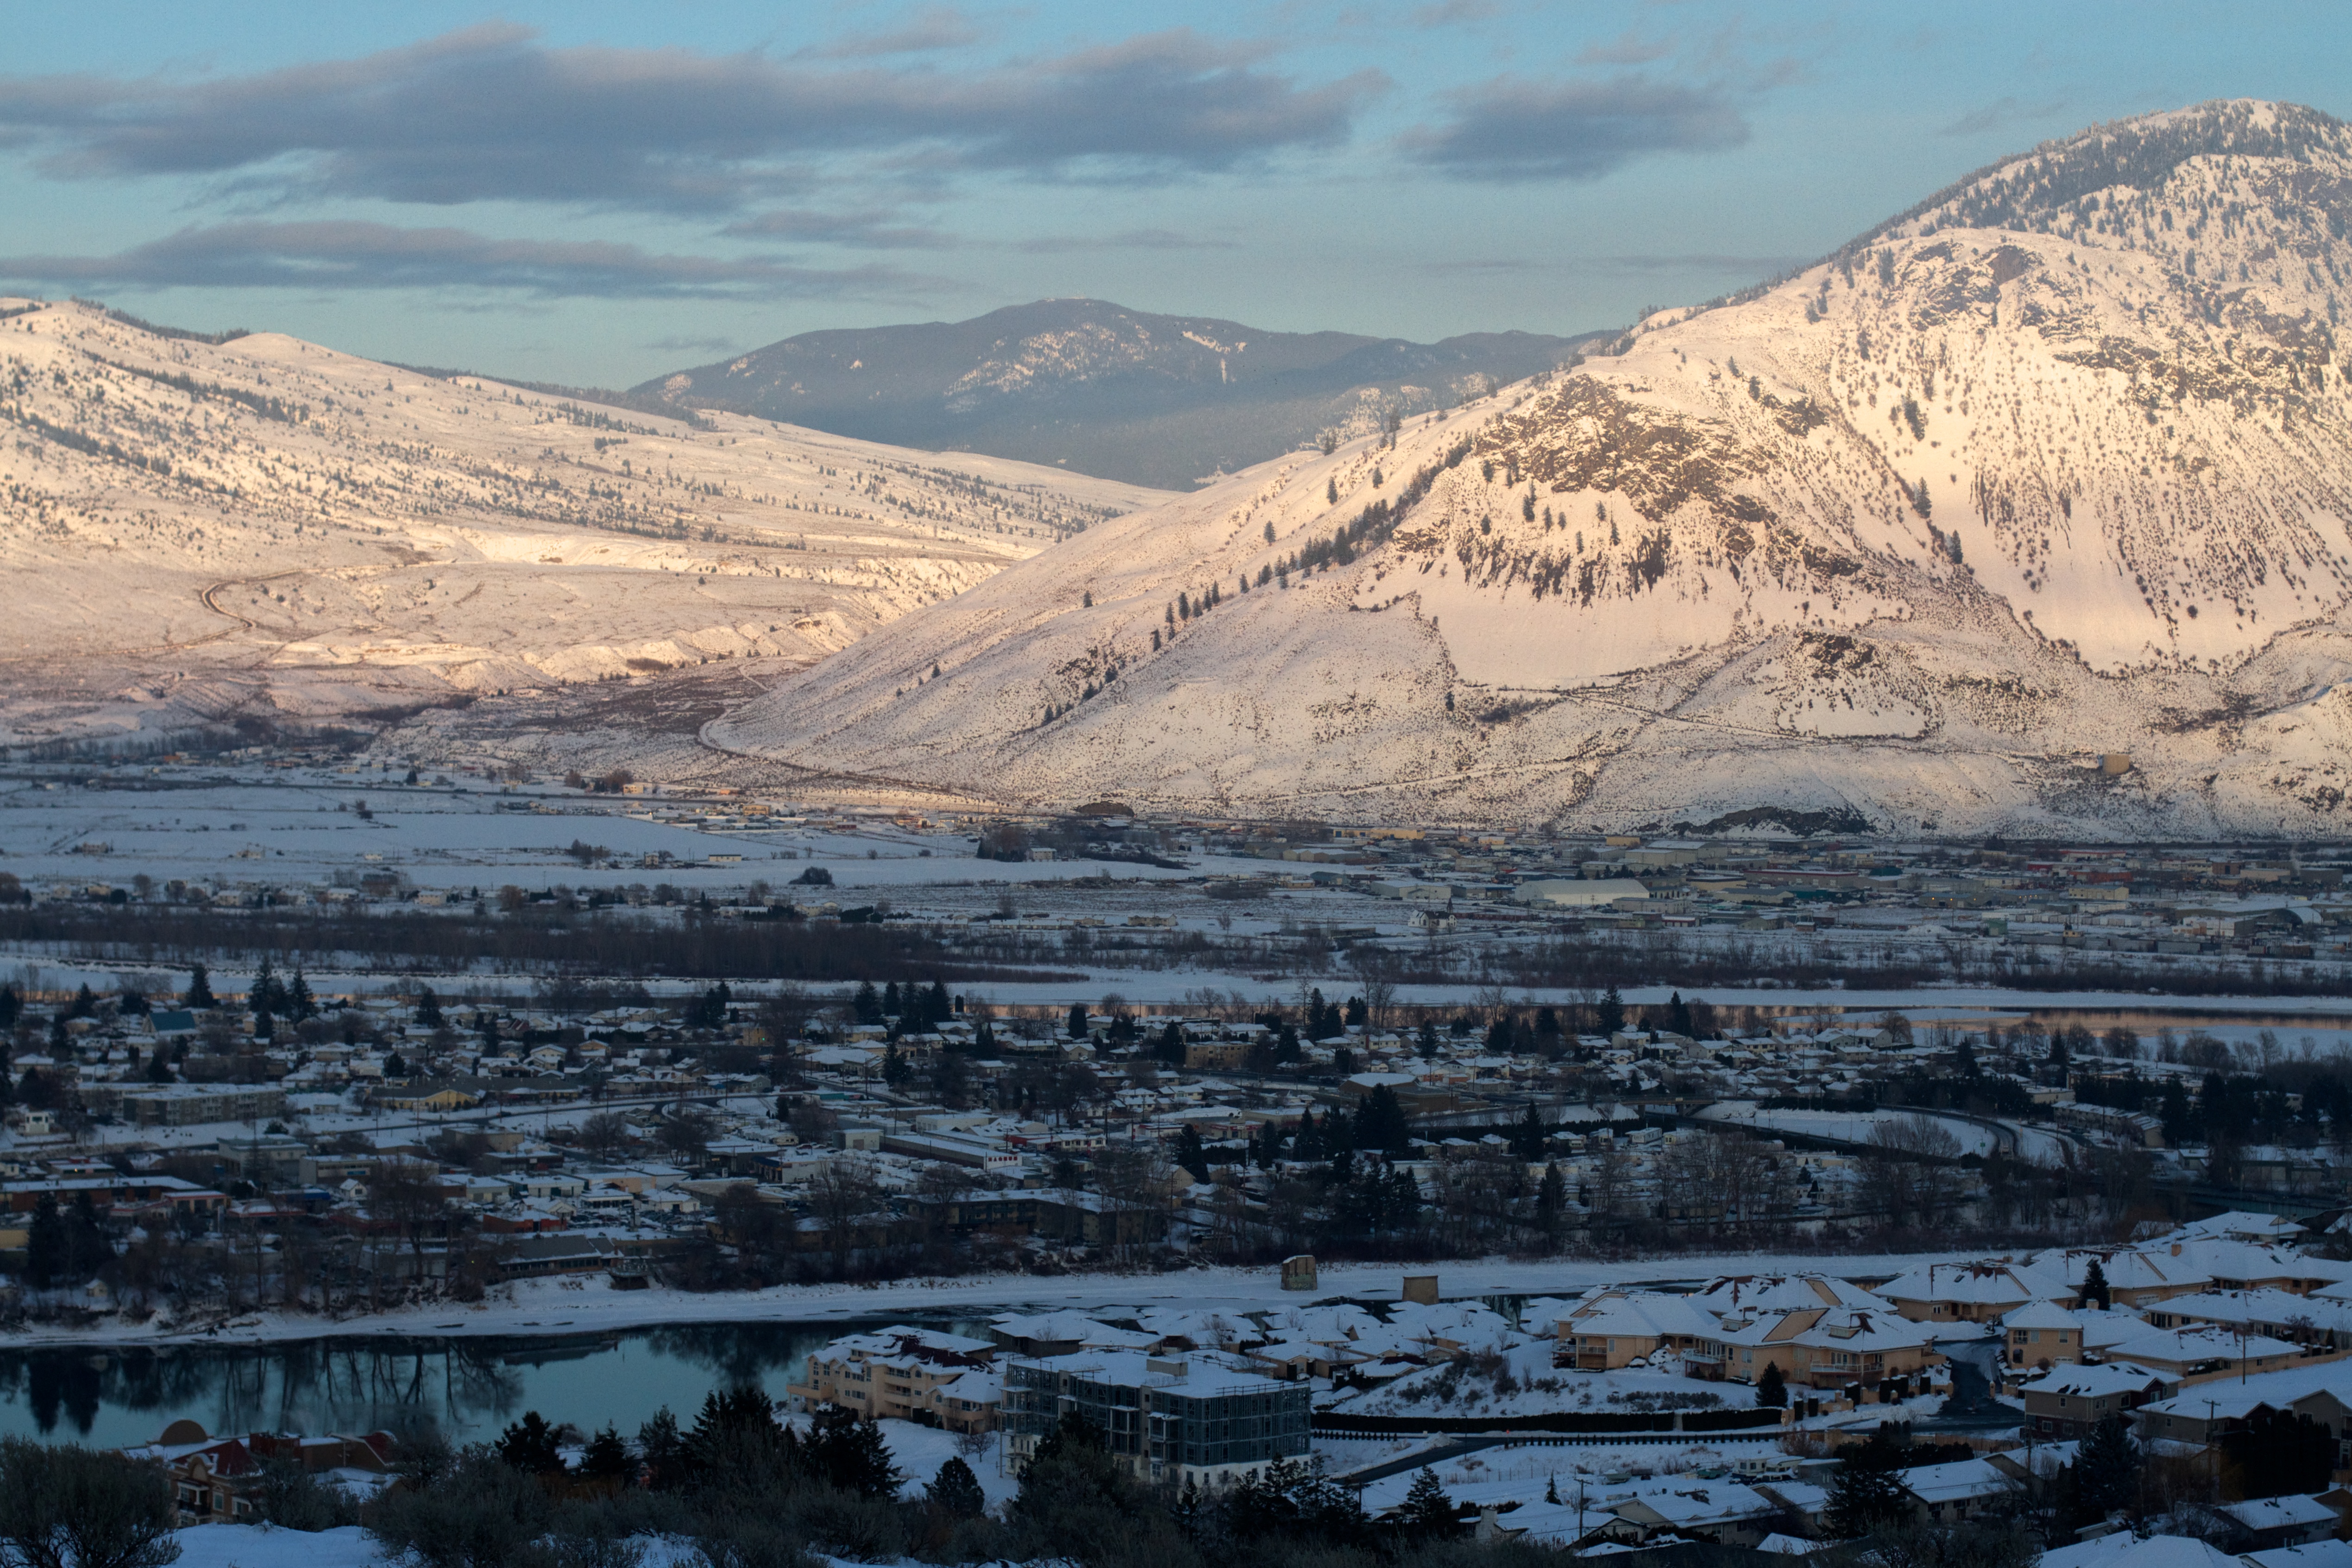
landscape, sea, wilderness, mountain, snow, winter, lake, valley, mountain range, ice, weather, arctic, season, geology, plateau, fell, loch, tundra, landform, arctic ocean, natural environment, mountainous landforms, geological phenomenon